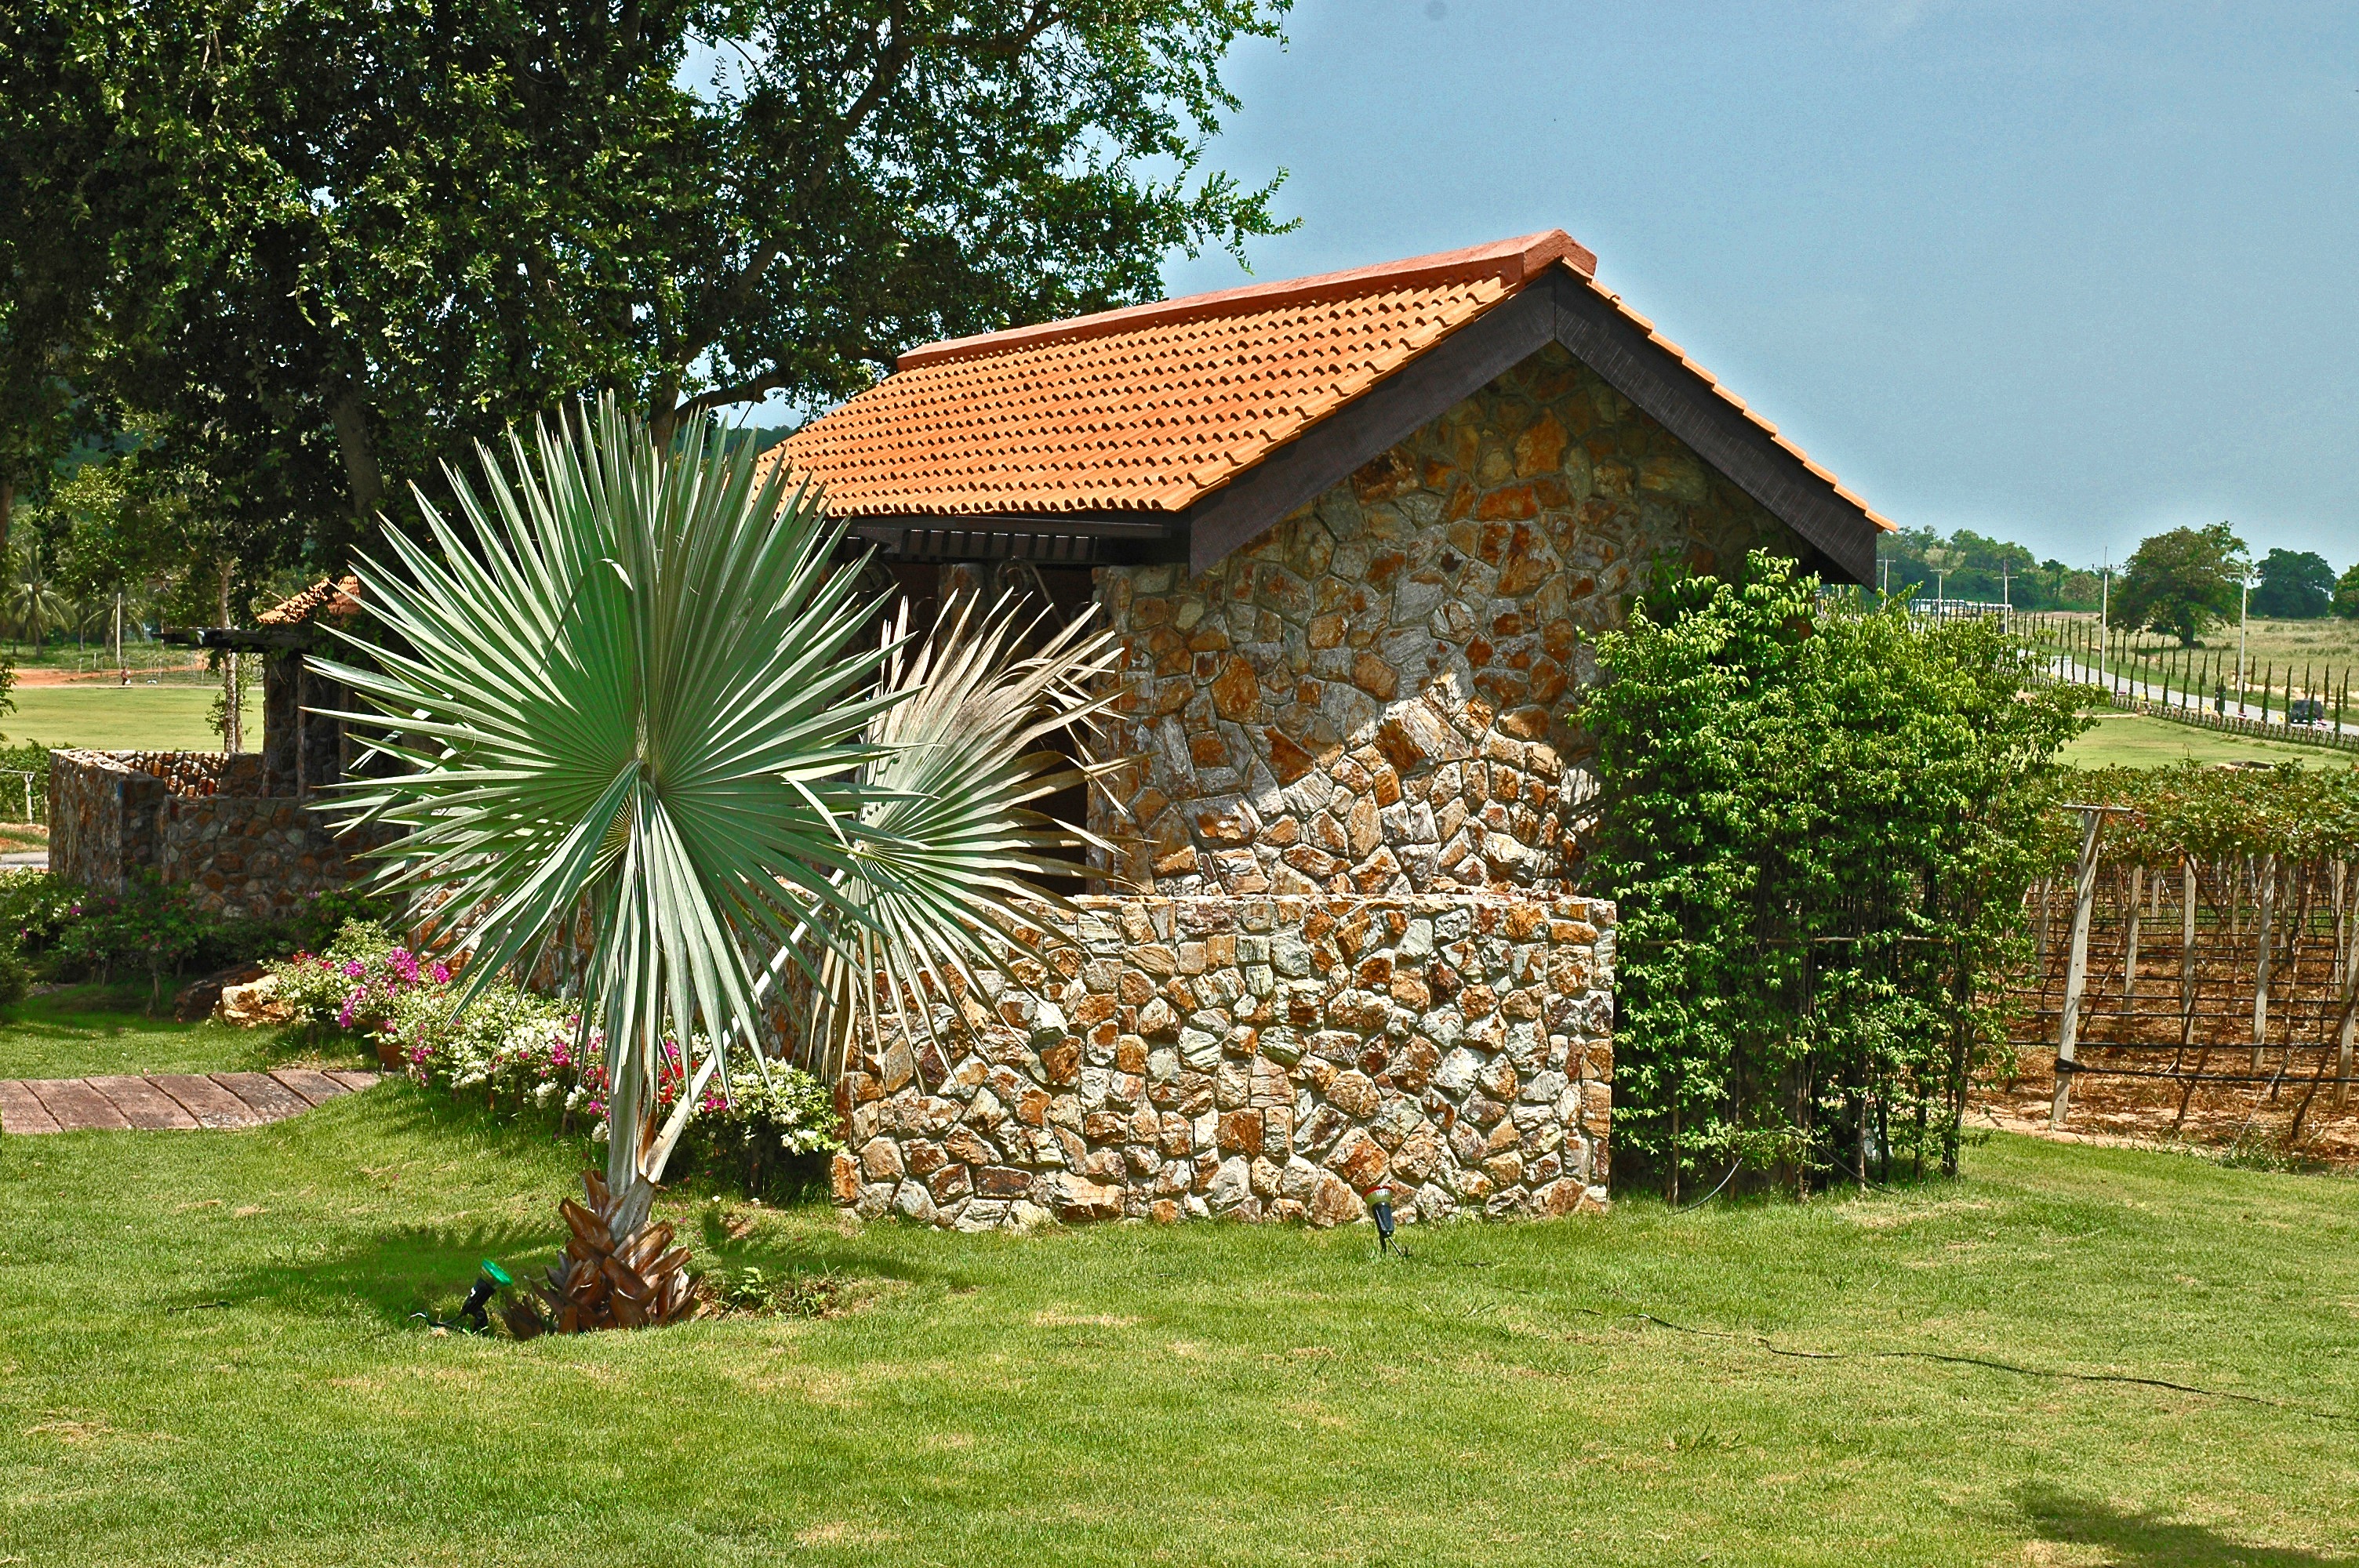
tree, farm, lawn, house, flower, home, hut, village, cottage, backyard, property, garden, thailand, plantation, estate, yard, rural area, stone built house, silverlake, arecales